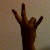
The image shows a hand gesture representing the number 7 in Indian Sign Language.